NYC Ferry

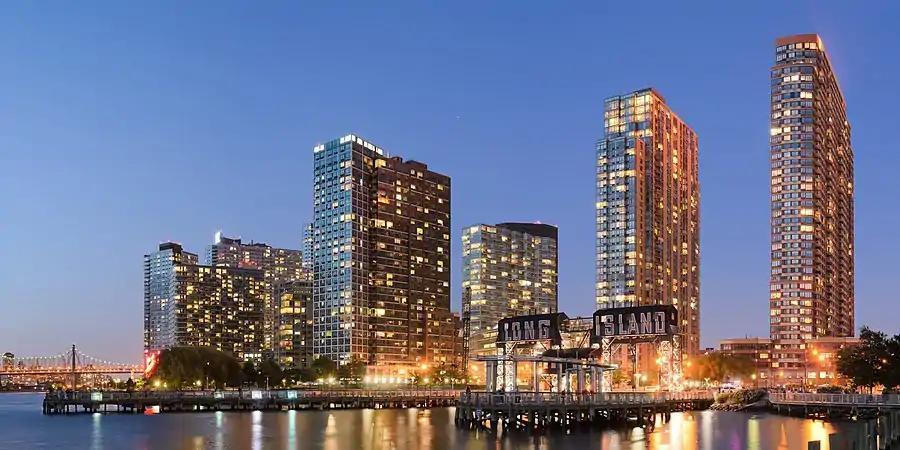
The future site of a NYC Ferry landing at Gantry Plaza in Long Island City

In June 2011, the NY Waterway-operated East River Ferry line started operations. The route was a 7-stop East River service that ran from Pier 11 to East 34th Street, making four intermediate stops in Brooklyn and one in Queens. The ferry, an alternative to the New York City Subway, cost $4 per one-way ticket (the subway at the time cost $2.25). It was instantly popular, with two to six times the number of passengers that the city predicted would ride the ferries. From June to November 2011, the ferry accommodated 2,862 riders on an average weekday, as opposed to a projection of 1,488 riders, and it had 4,500 riders on an average weekend, six times the city's projected ridership; in total, the ferry saw 350,000 riders in that period, over 250% of the initial ridership forecast of 134,000 riders.